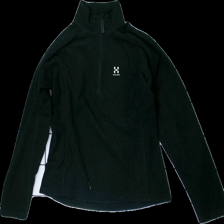
View: front
Type: Sweater
Category: Ladies
Brand: Haglöfs
Material: 100% Polyester
Pattern: Logo print
Cut: Regular
Size: S
Season: All
Price range: 50-100
Recommended usage: Reuse
Description: Black fleece